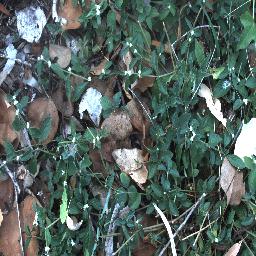
Label: negative